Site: brandenburg
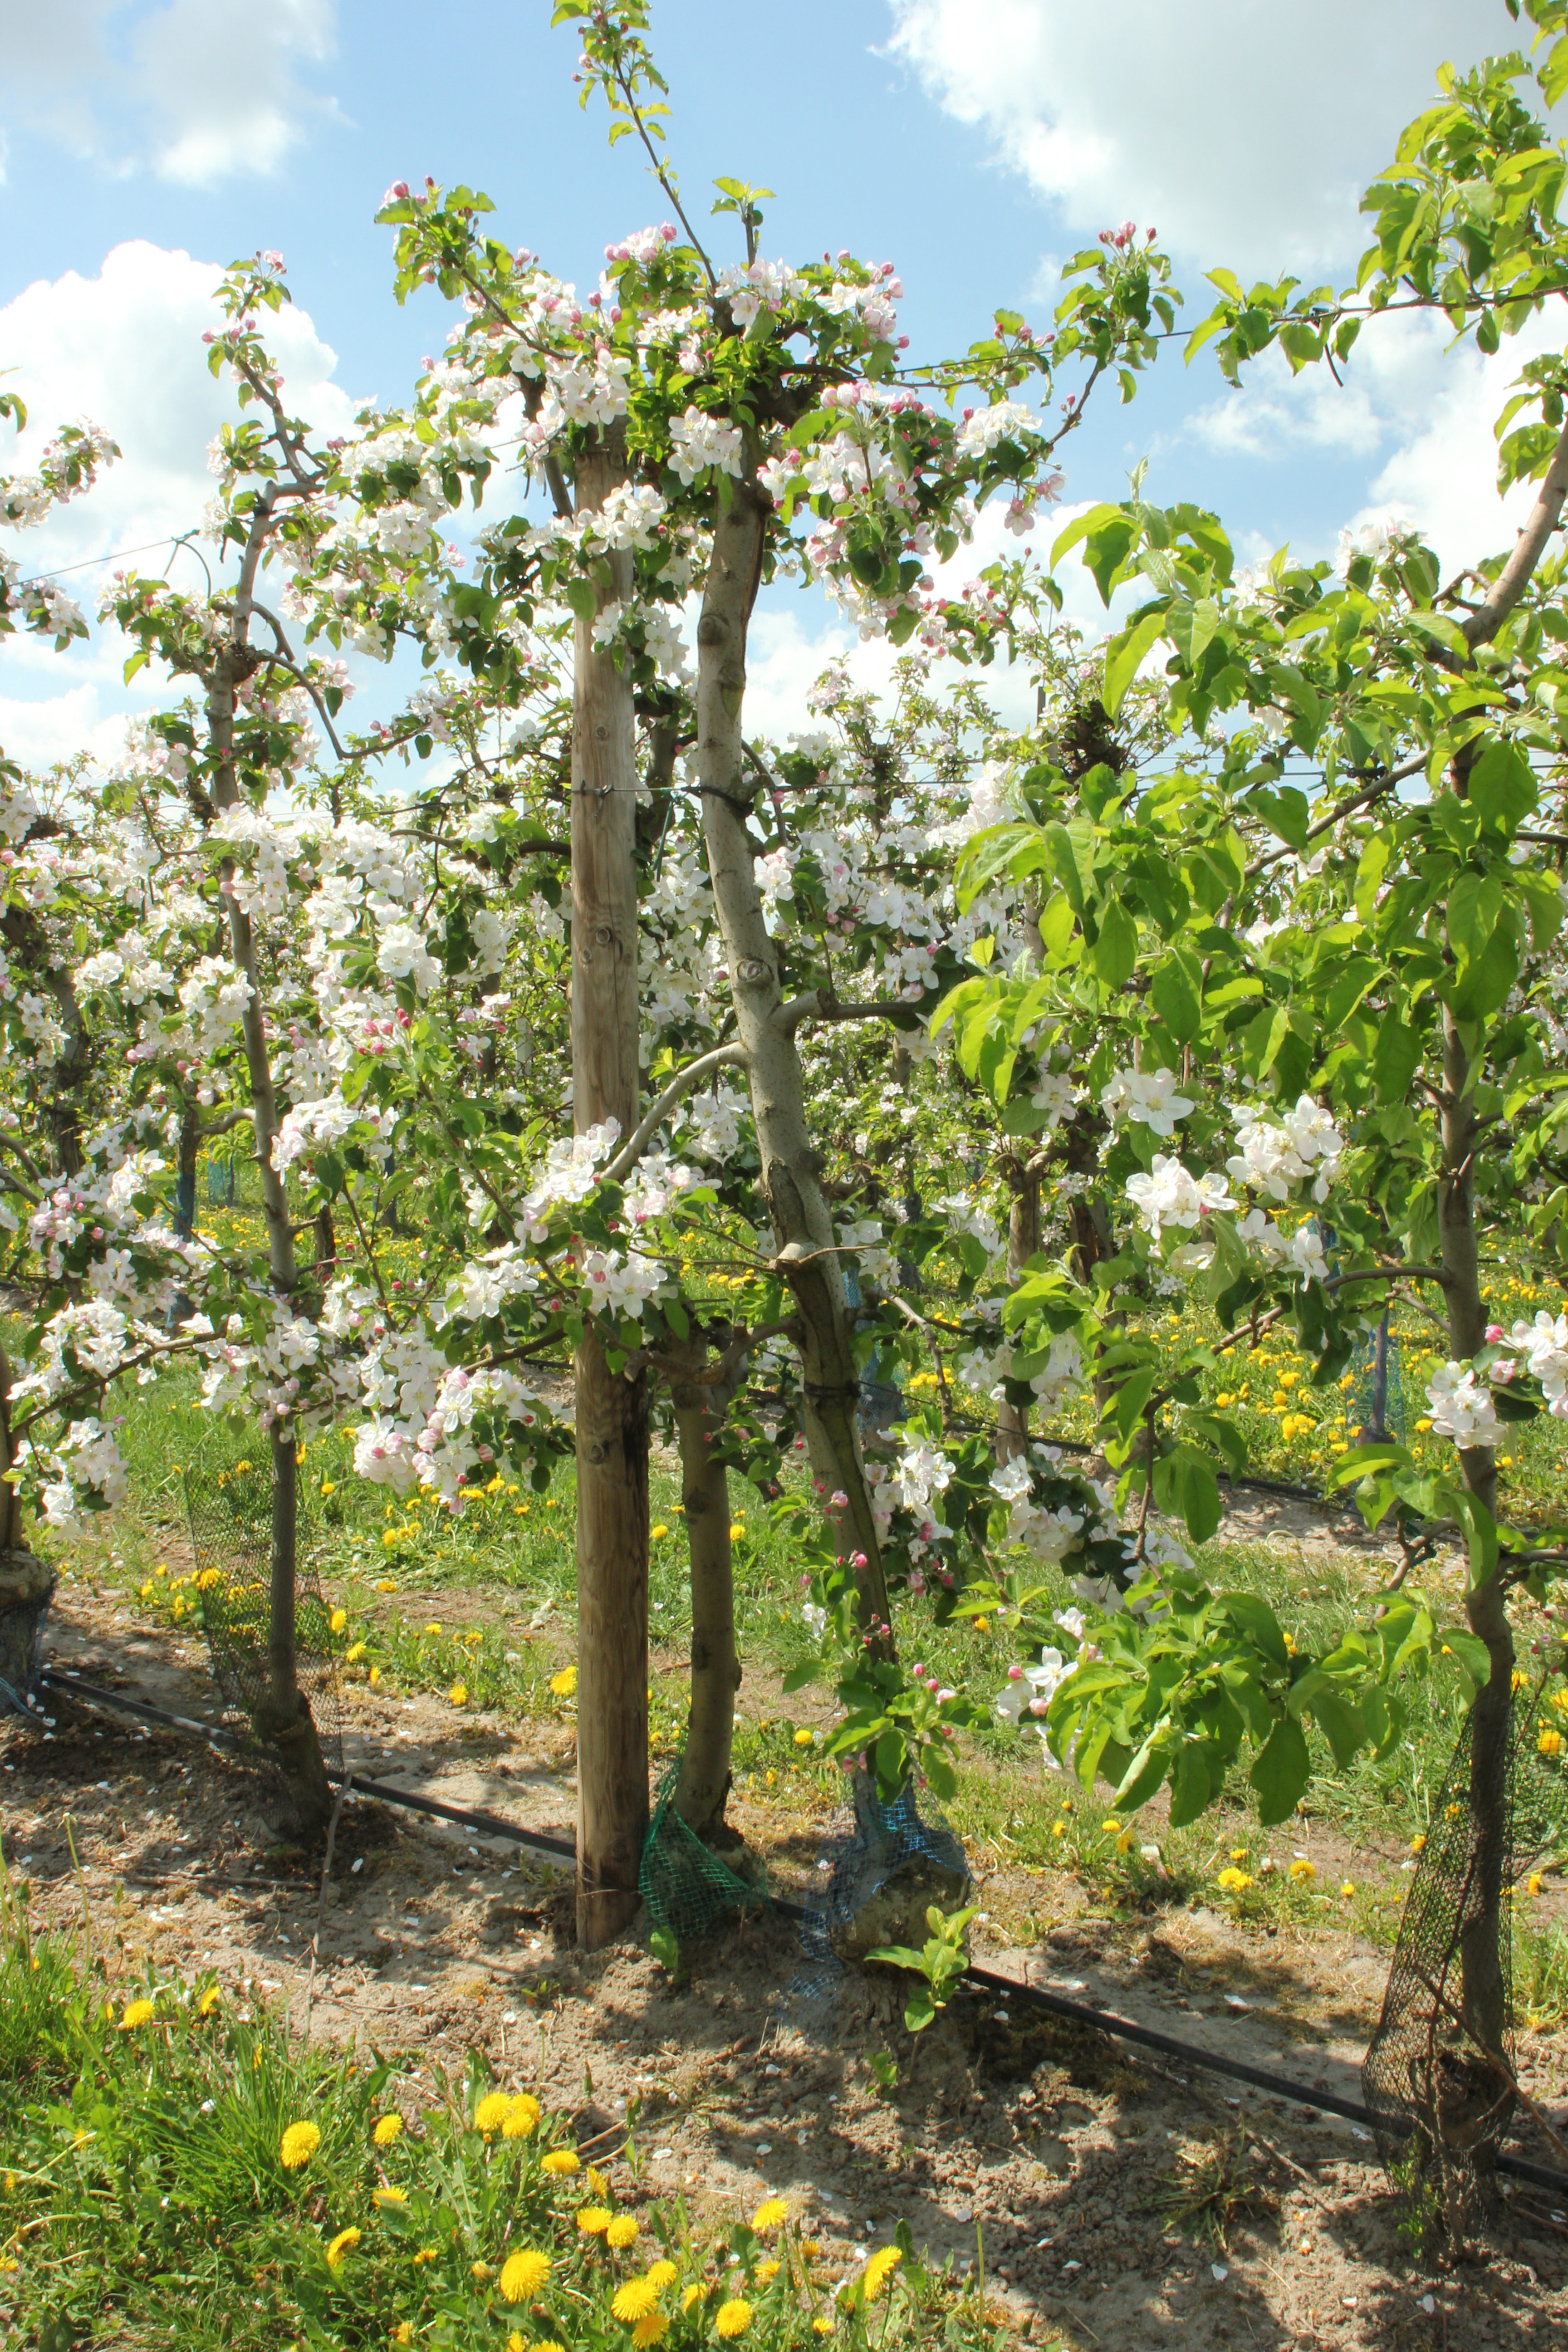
Growth stage (BBCH 65): Flowering